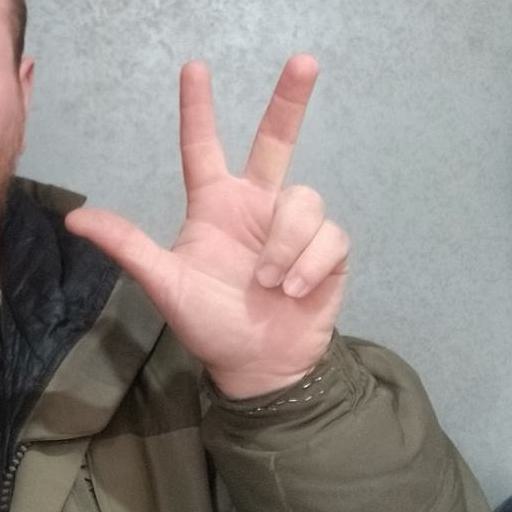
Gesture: three2